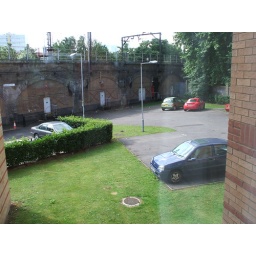
taken from the window in the bed room.